Municipal Police (Indonesia)

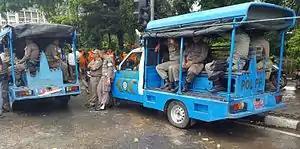
Municipal policemen (Satpol PP) in Jakarta on their patrol vehicles

In 2010, a controversial decree by Gamawan Fauzi (then Minister of Home Affairs), allows members of the unit to be armed with gas-powered revolvers or blanks, electric shock sticks, and baton for riots and crowd control.